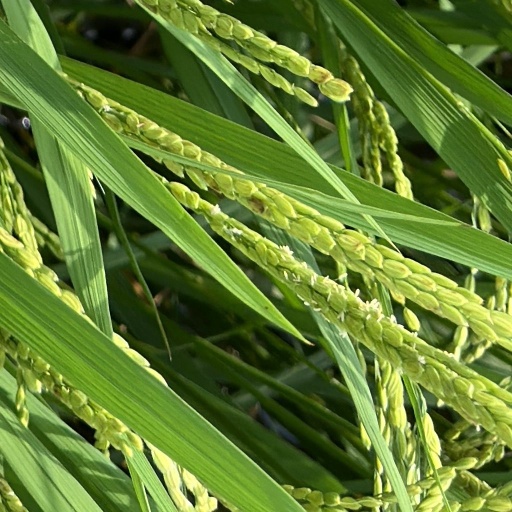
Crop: rice